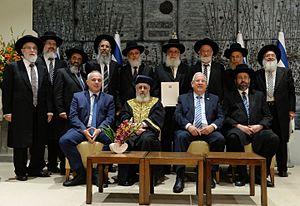
Le homburg est un couvre-chef masculin d'origine allemande popularisé depuis la fin du XIXᵉ siècle.